Alexander Yushchenko

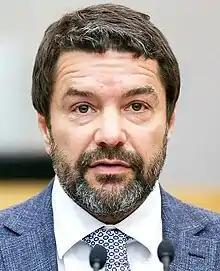

Alexander Andreyevich Yushchenko (born 19 November 1969, Mazyr, Gomel Region) is a Russian political figure and a deputy of the 6th, 7th, and 8th State Dumas.